Yaya and Angelina: The Spoiled Brat Movie

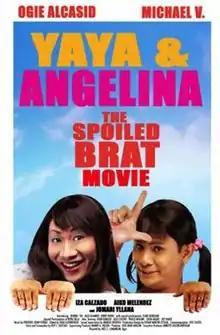
Theatrical release poster

Yaya and Angelina: The Spoiled Brat Movie is a 2009 Filipino comedy film directed by Michael Tuviera. The film stars Michael V. and Ogie Alcasid in their respective title roles. The film is a theatrical spinoff of "Bubble Gang"'s sketch ""Ang Spoiled"".